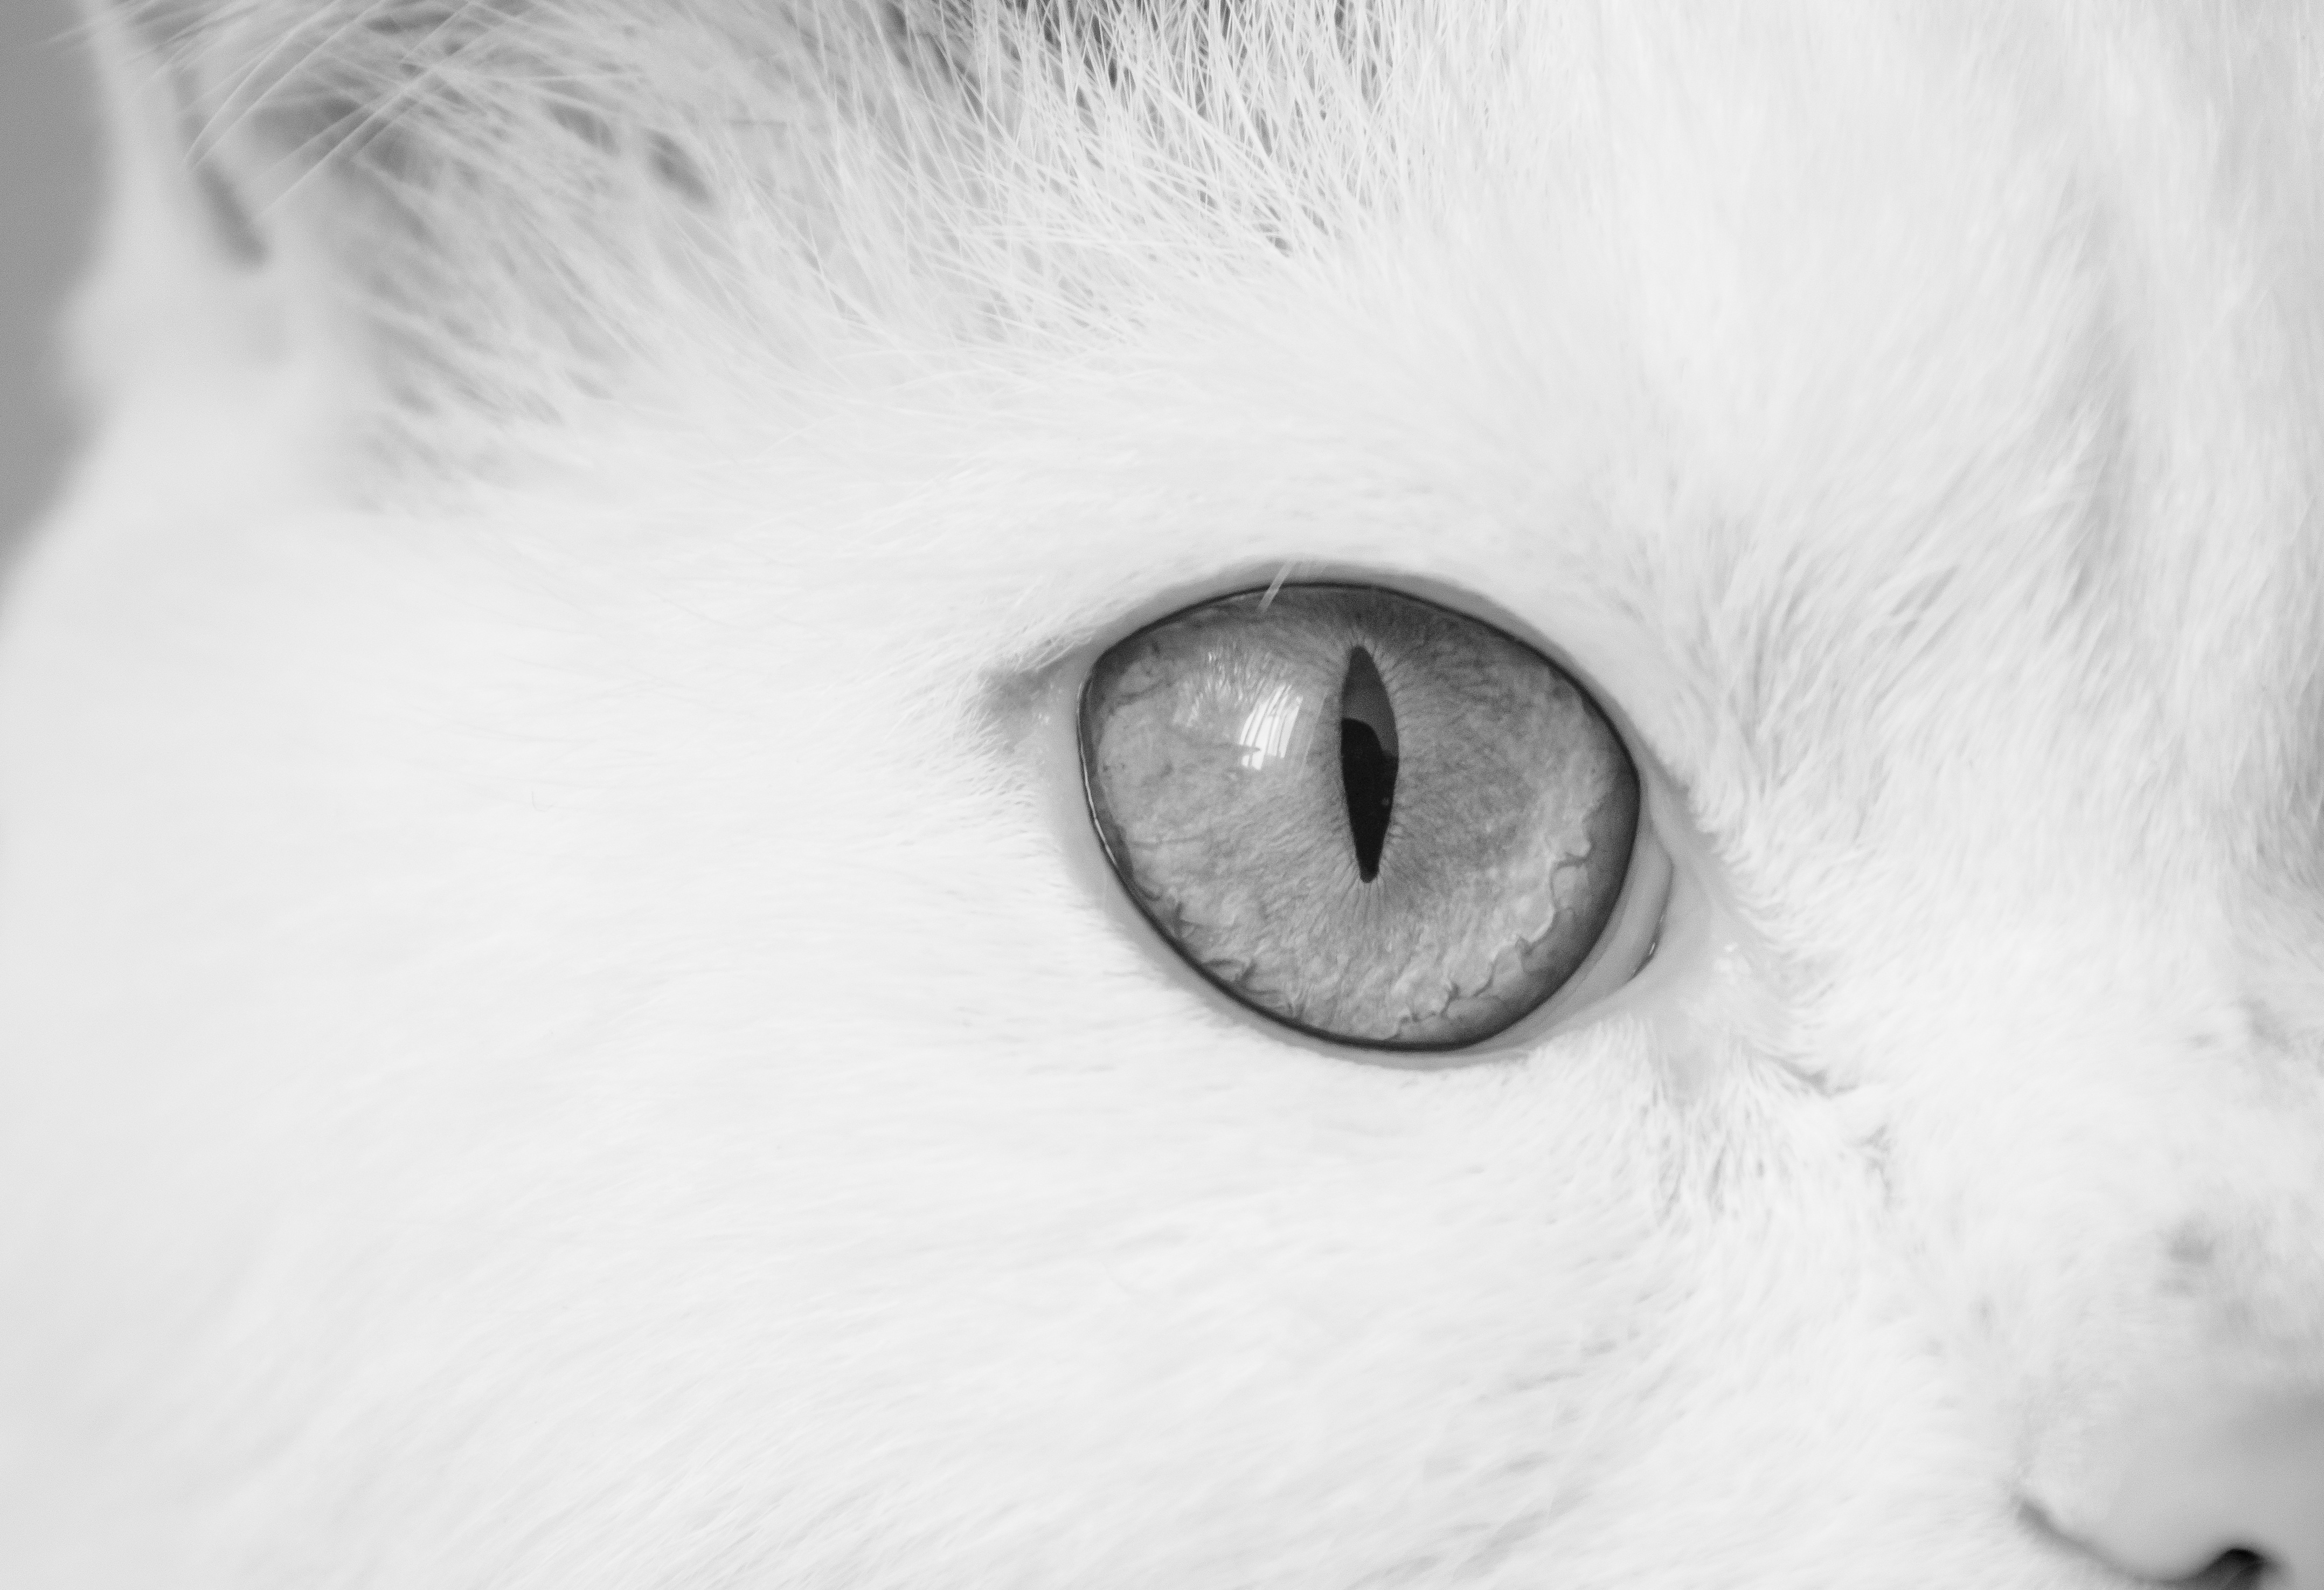
black and white, white, photography, cat, macro, black, ear, monochrome, closeup, black white, close up, human body, face, nose, whiskers, sketch, drawing, eye, glasses, head, skin, organ, cat eye, monochrome photography